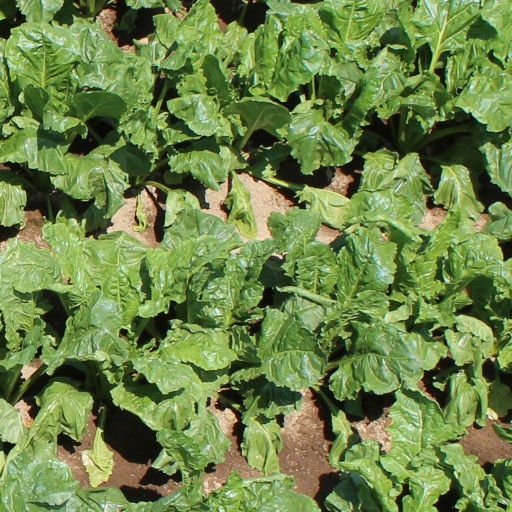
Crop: sugar beet